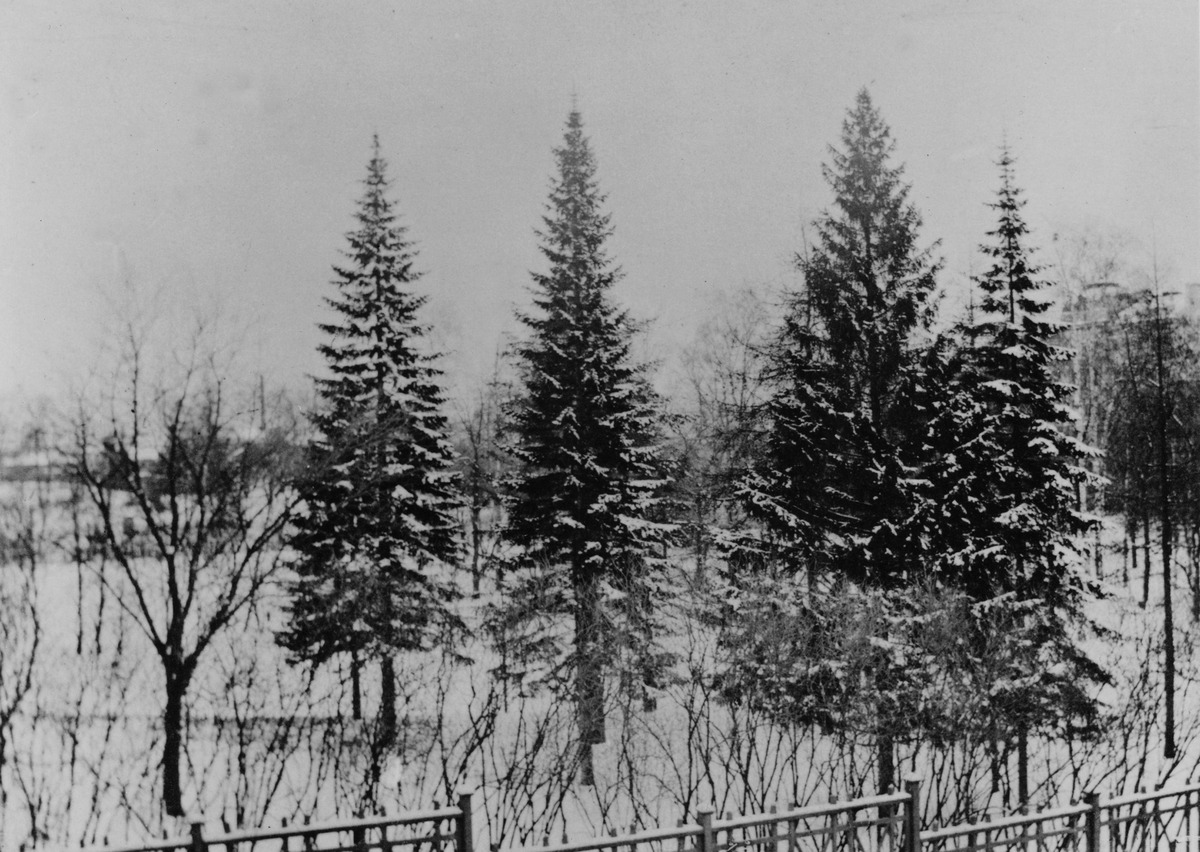
Kaisaniemen puistoa nähtynä everstiluutnantti Gustaf Adolf Nummelinin asunnon ikkunasta, Puutarhakatu 4
sisällön kuvaus: Kaisaniemen puistoa nähtynä everstiluutnantti Gustaf Adolf Nummelinin asunnon ikkunasta, Puutarhakatu 4. mustavalkoinen
Kuvaaja: Nummelin, Erik, valokuvaaja
Ajankohta: kuvausaika 1900 -luvun alku
Paikka: Suomi, Uusimaa, Helsinki, Kluuvi Helsinki, Kaisaniemi
Aiheet: puistot, puut, talvi